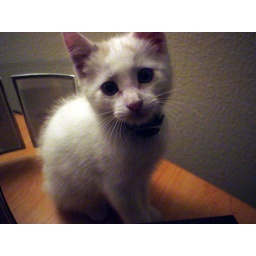
For some reason, this nutty kitten likes to sleep on the tables (and in the process, knock down the frames).